Université de Montréal

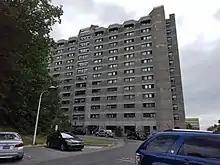
Student residences at Université de Montréal

The school's two main student unions are the Fédération des associations étudiantes du campus de l'Université de Montréal (FAÉCUM), which represents all full-time undergraduate and graduate students, and the Association Étudiante de la Maîtrise et du Doctorat de HEC Montréal (AEMD), which defends the interests of those enrolled in HEC Montréal. FAÉCUM traces its lineage back to 1989, when the Fédération étudiante universitaire du Québec (FEUQ) was founded, and is currently the largest student organization in Québec. Accredited organizations and clubs on campus cover a wide range of interests ranging from academics to cultural, religion and social issues. FAÉCUM is currently associated with 82 student organizations and clubs. Four fraternities and sororities are recognized by the university's student union: Sigma Thêta Pi, Nu Delta Mu, Zeta Lambda Zeta, and Eta Psi Delta.